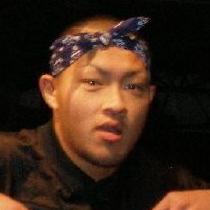
Age: 21